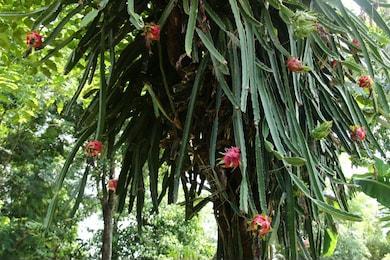
Label: Dragonfruit